Carr Hill

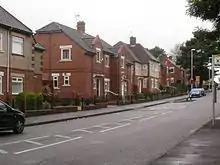
Typical 1920's council housing at Carr Hill Road

The most important event in Carr Hill's formative history occurred in 1740, when John Warburton established a pottery at Carr Hill Lane. Warburton's pottery, later referred to as 'Carr Hill Pottery' and widely credited with bringing white earthenware to the region, transformed the village into one of Gateshead's potting epicentres and encouraged workers and traders to move to the area. Warburton passed the pottery to his son-in-law Issac Warburton in about 1760, and by the time John Warburton died in June 1794 it was the largest in the Tyne Valley, commanding a rent of £100 per annum; by comparison, the Tyne Pottery on Felling shore paid £20. When placed for sale in 1812, the advert described Carr Hill Pottery as "valuable and extensive".